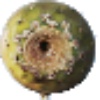
Label: Cactus fruit 1